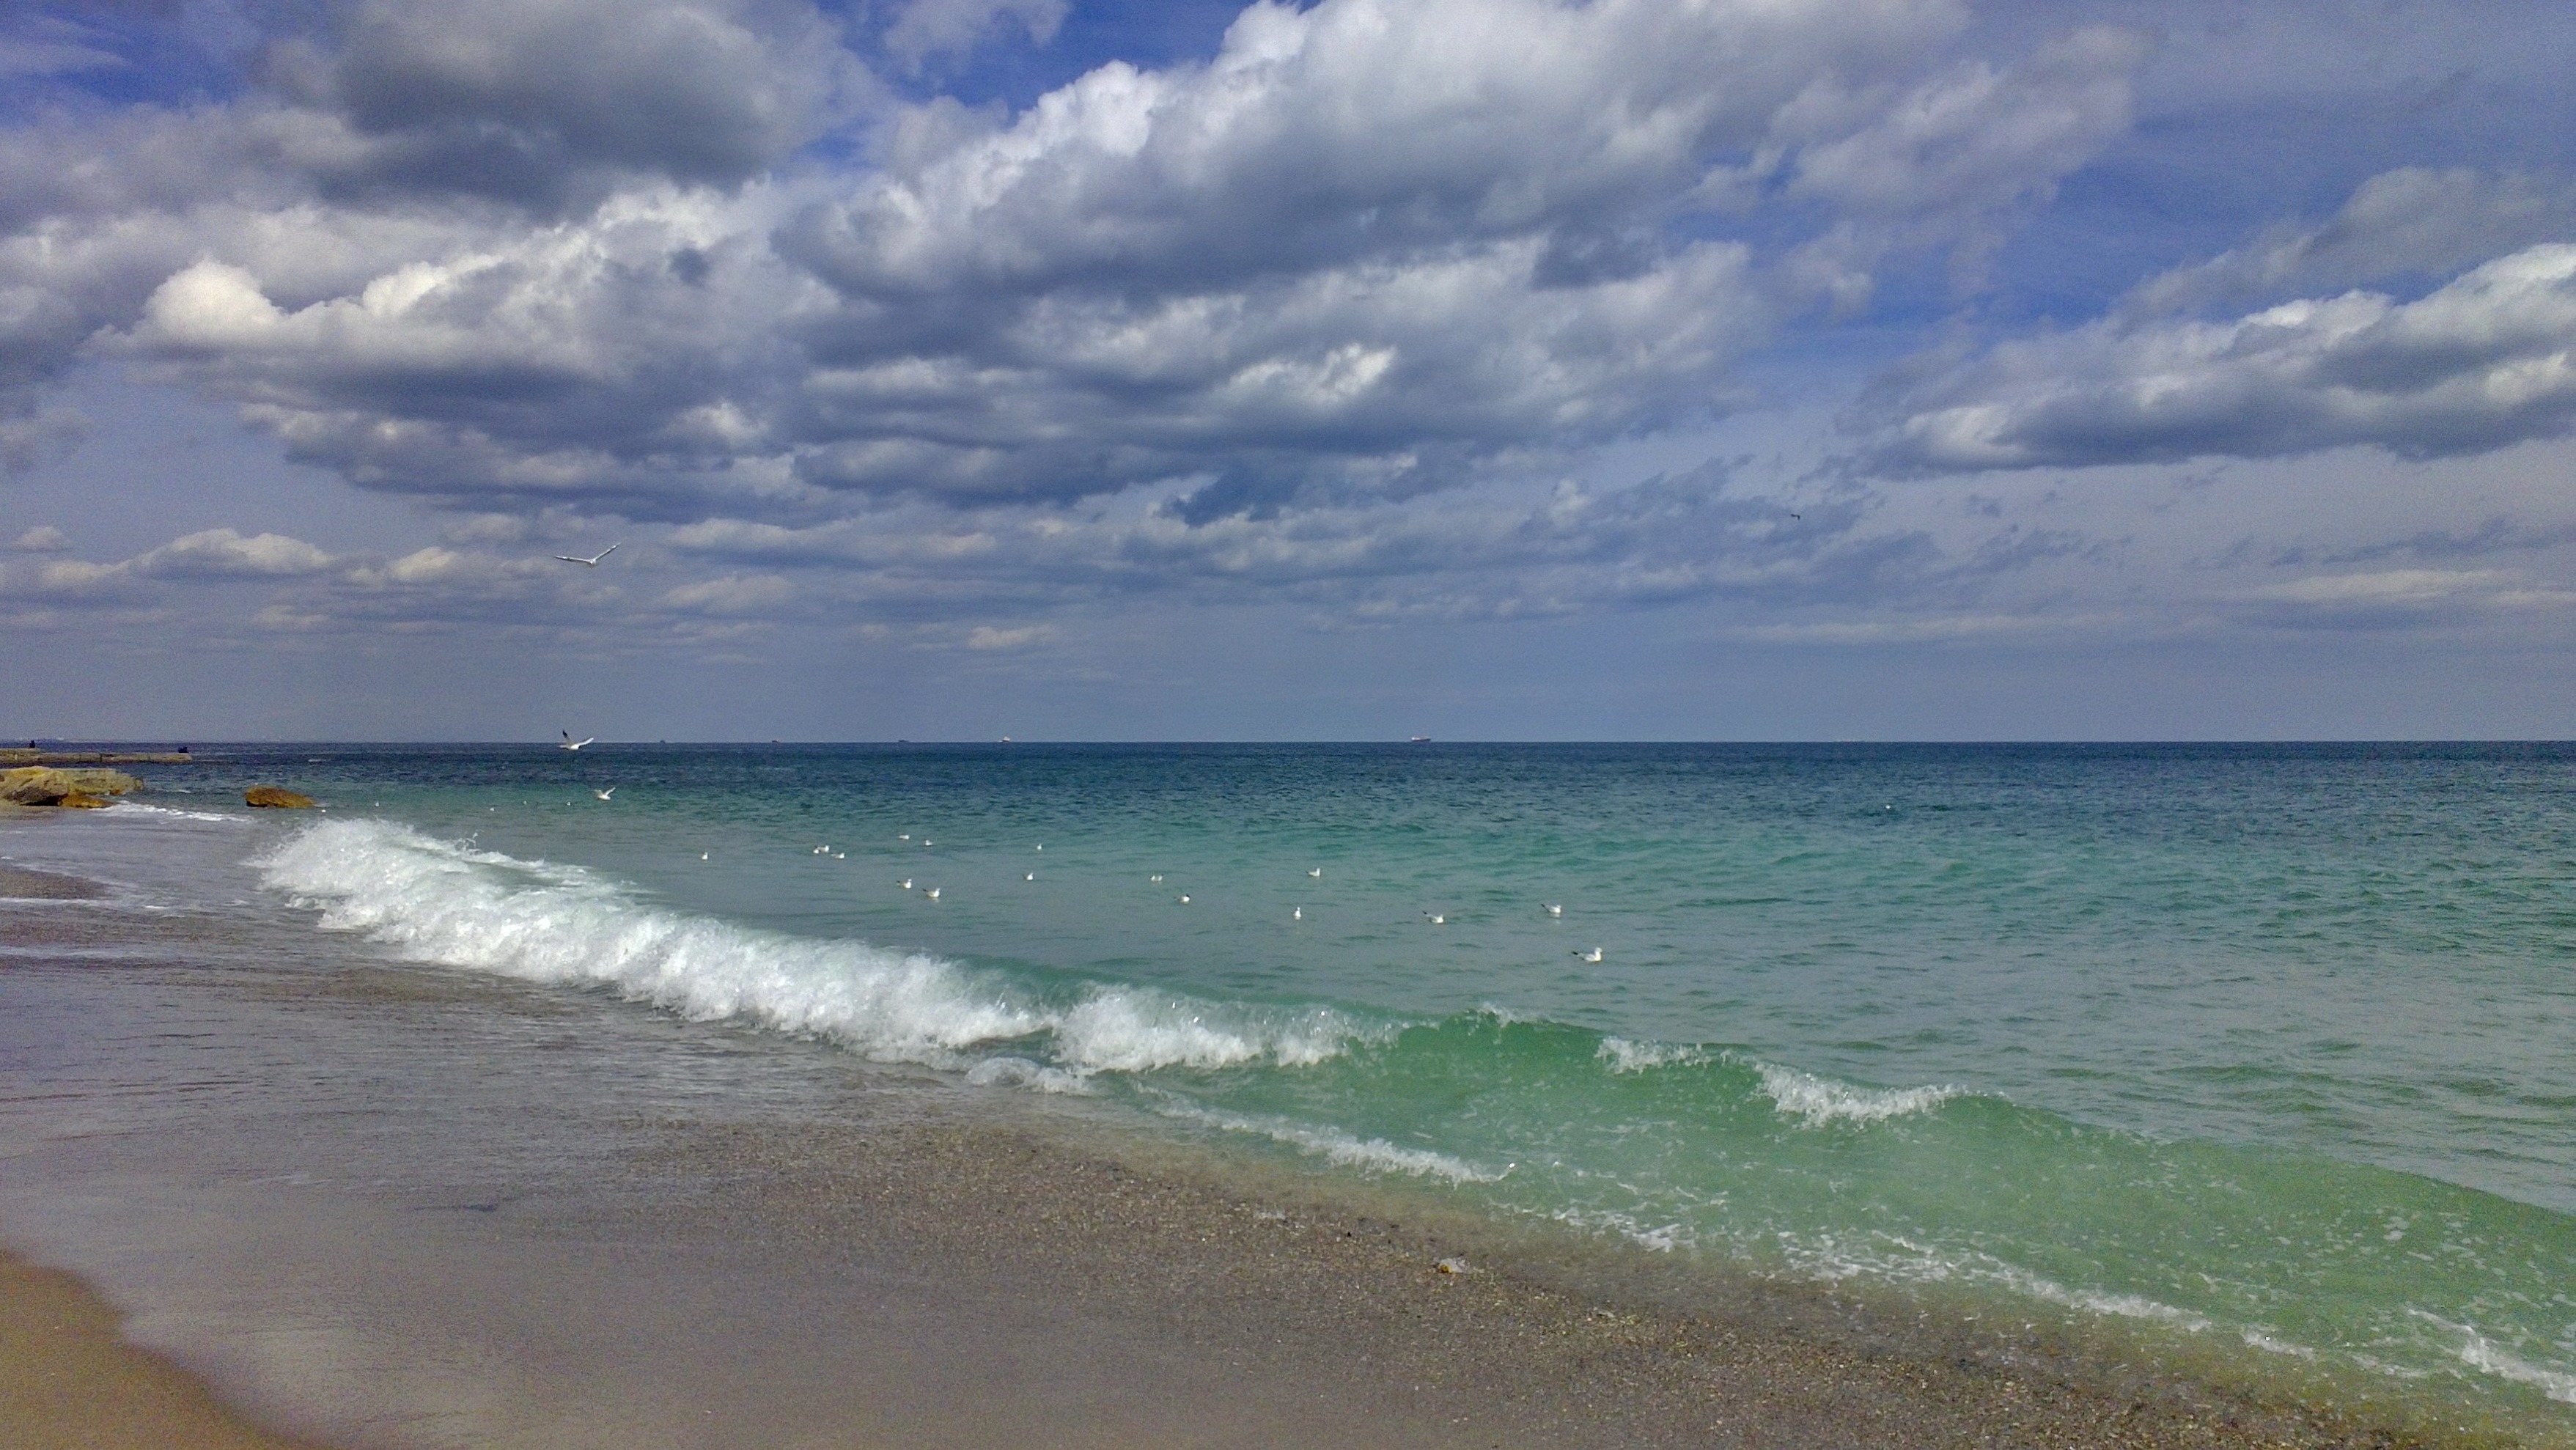
beach, sea, coast, sand, ocean, horizon, cloud, sky, shore, wave, vacation, bay, body of water, cape, wind wave